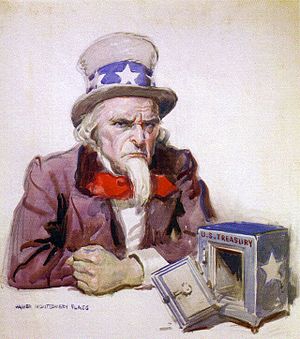
Offentlig gæld / Offentlig gæld og statsgæld
Uncle Sam med en tom statskasse (Illustration af J.M. Flagg, 1920).
Den offentlige sektors gæld er en vigtig makroøkonomisk størrelse. Gælden opstår som en konsekvens af underskud på den offentlige saldo. Der kan være en række forskellige årsager til offentlig gældsætning, f.eks. konjunkturforhold og et ønske om at bruge de finansielle markeder til at udjævne udsving for de offentlige finanser. En høj og stigende gæld kan være et tegn på, at finanspolitikken ikke er holdbar.